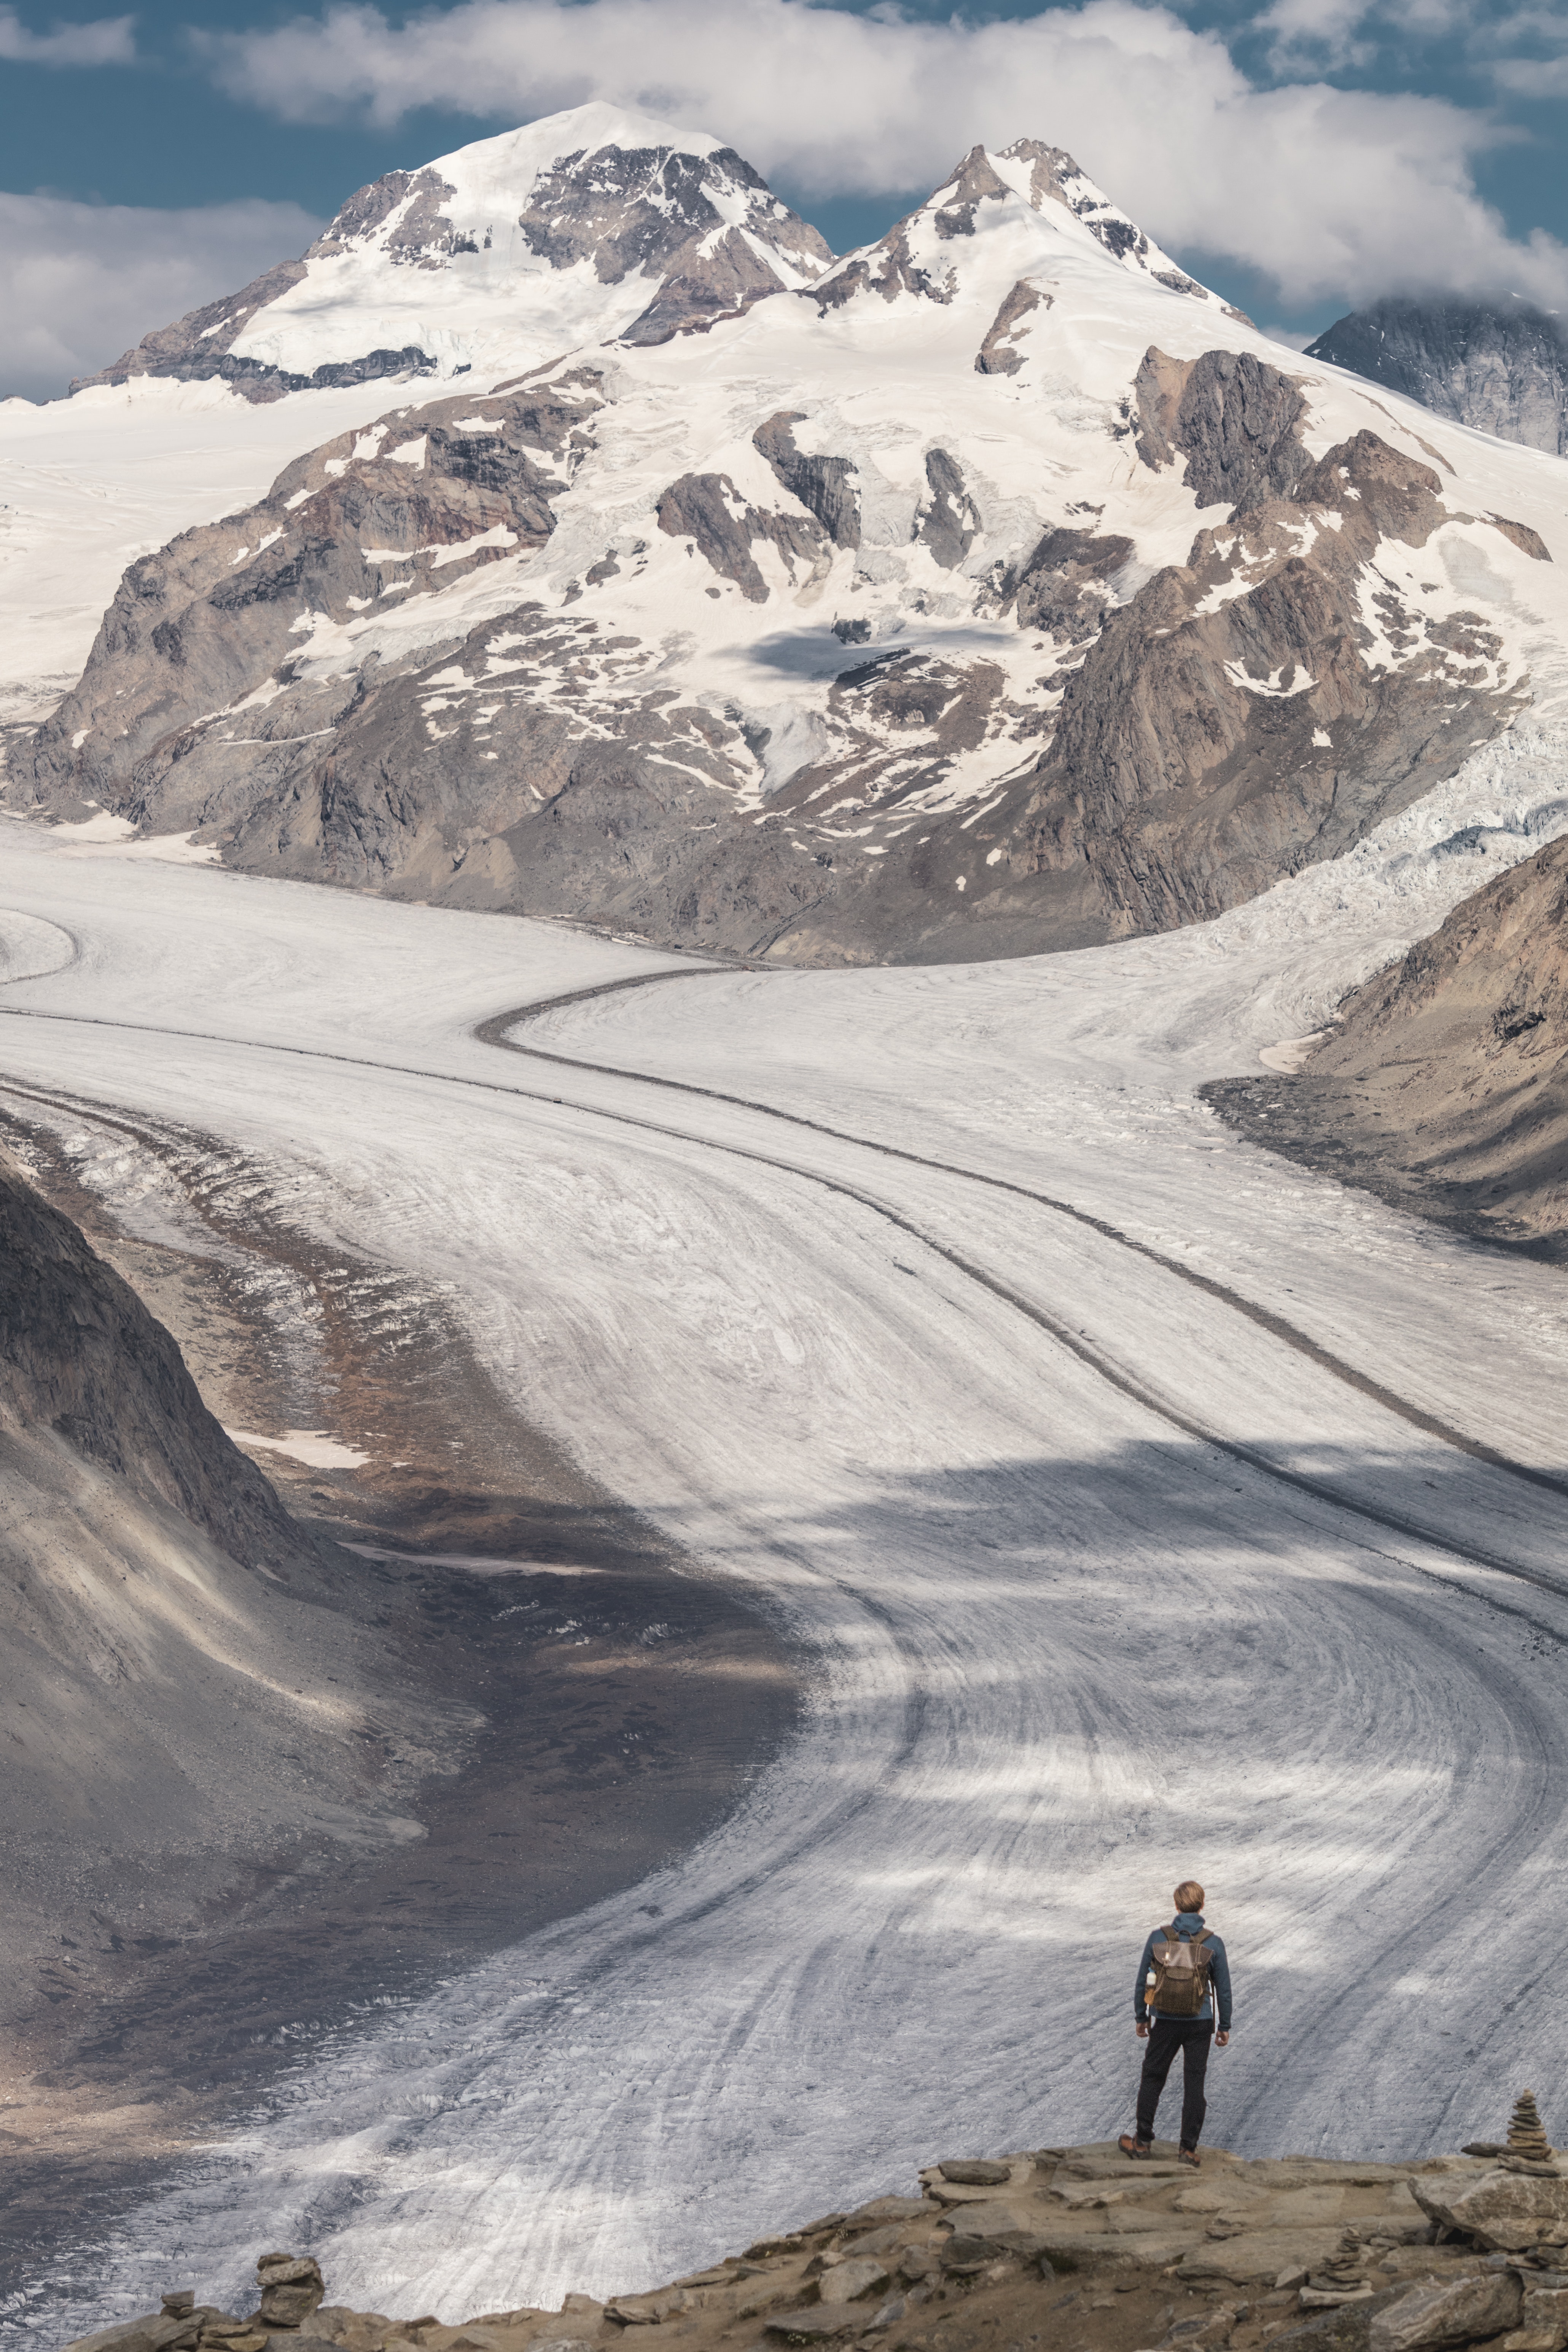
natural